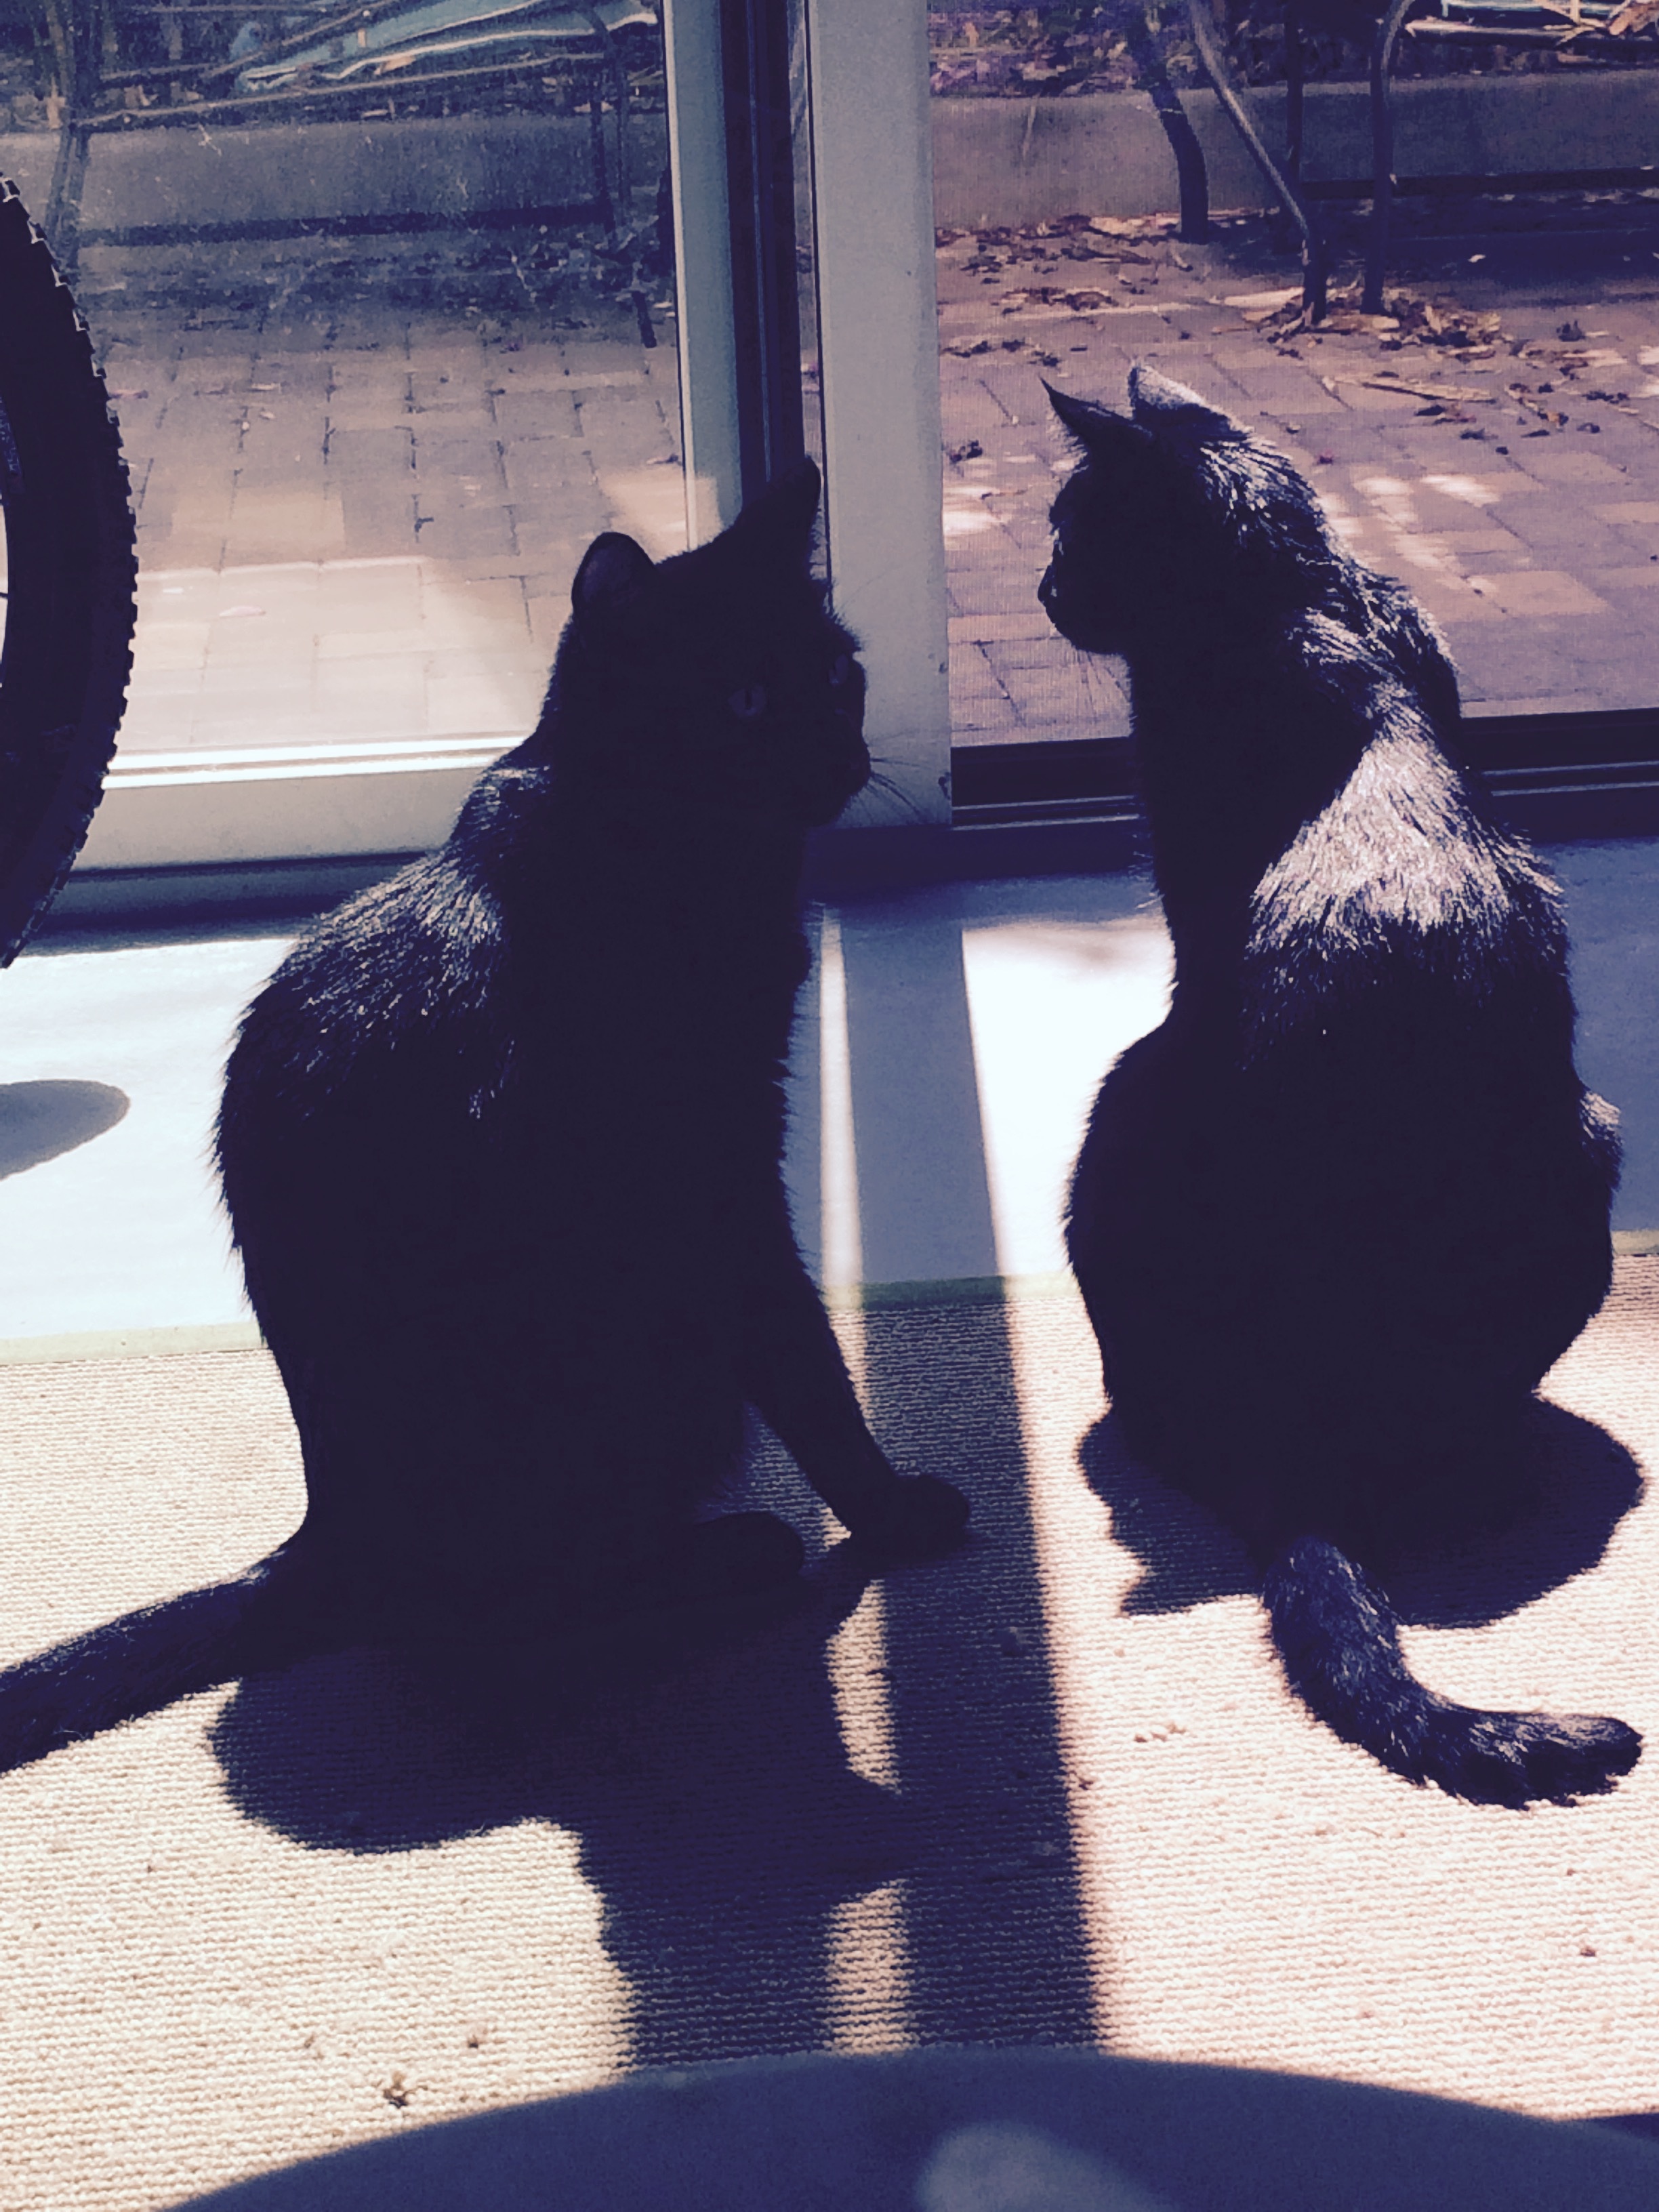
silhouette, snow, winter, reflection, cat, color, sitting, shadow, blue, black, art, photograph, image, human positions